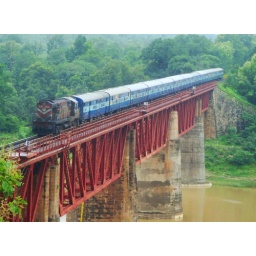
JHANSI WDM 2 # 16362 crawls over the massive Tawa river bridge near Bagratawa with Itarsi-Allahabad Passenger in tow